Vakko

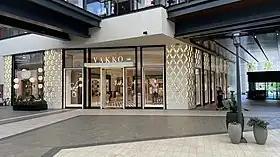
Vakko Hilltown İzmir mall in Yalı, Karşıyaka, İzmir

In 1962, Vakko's eight-story flagship store on İstiklal Avenue in Beyoğlu was the first modern department store in Turkey. It operated until 2006, when it became a branch of Mango.